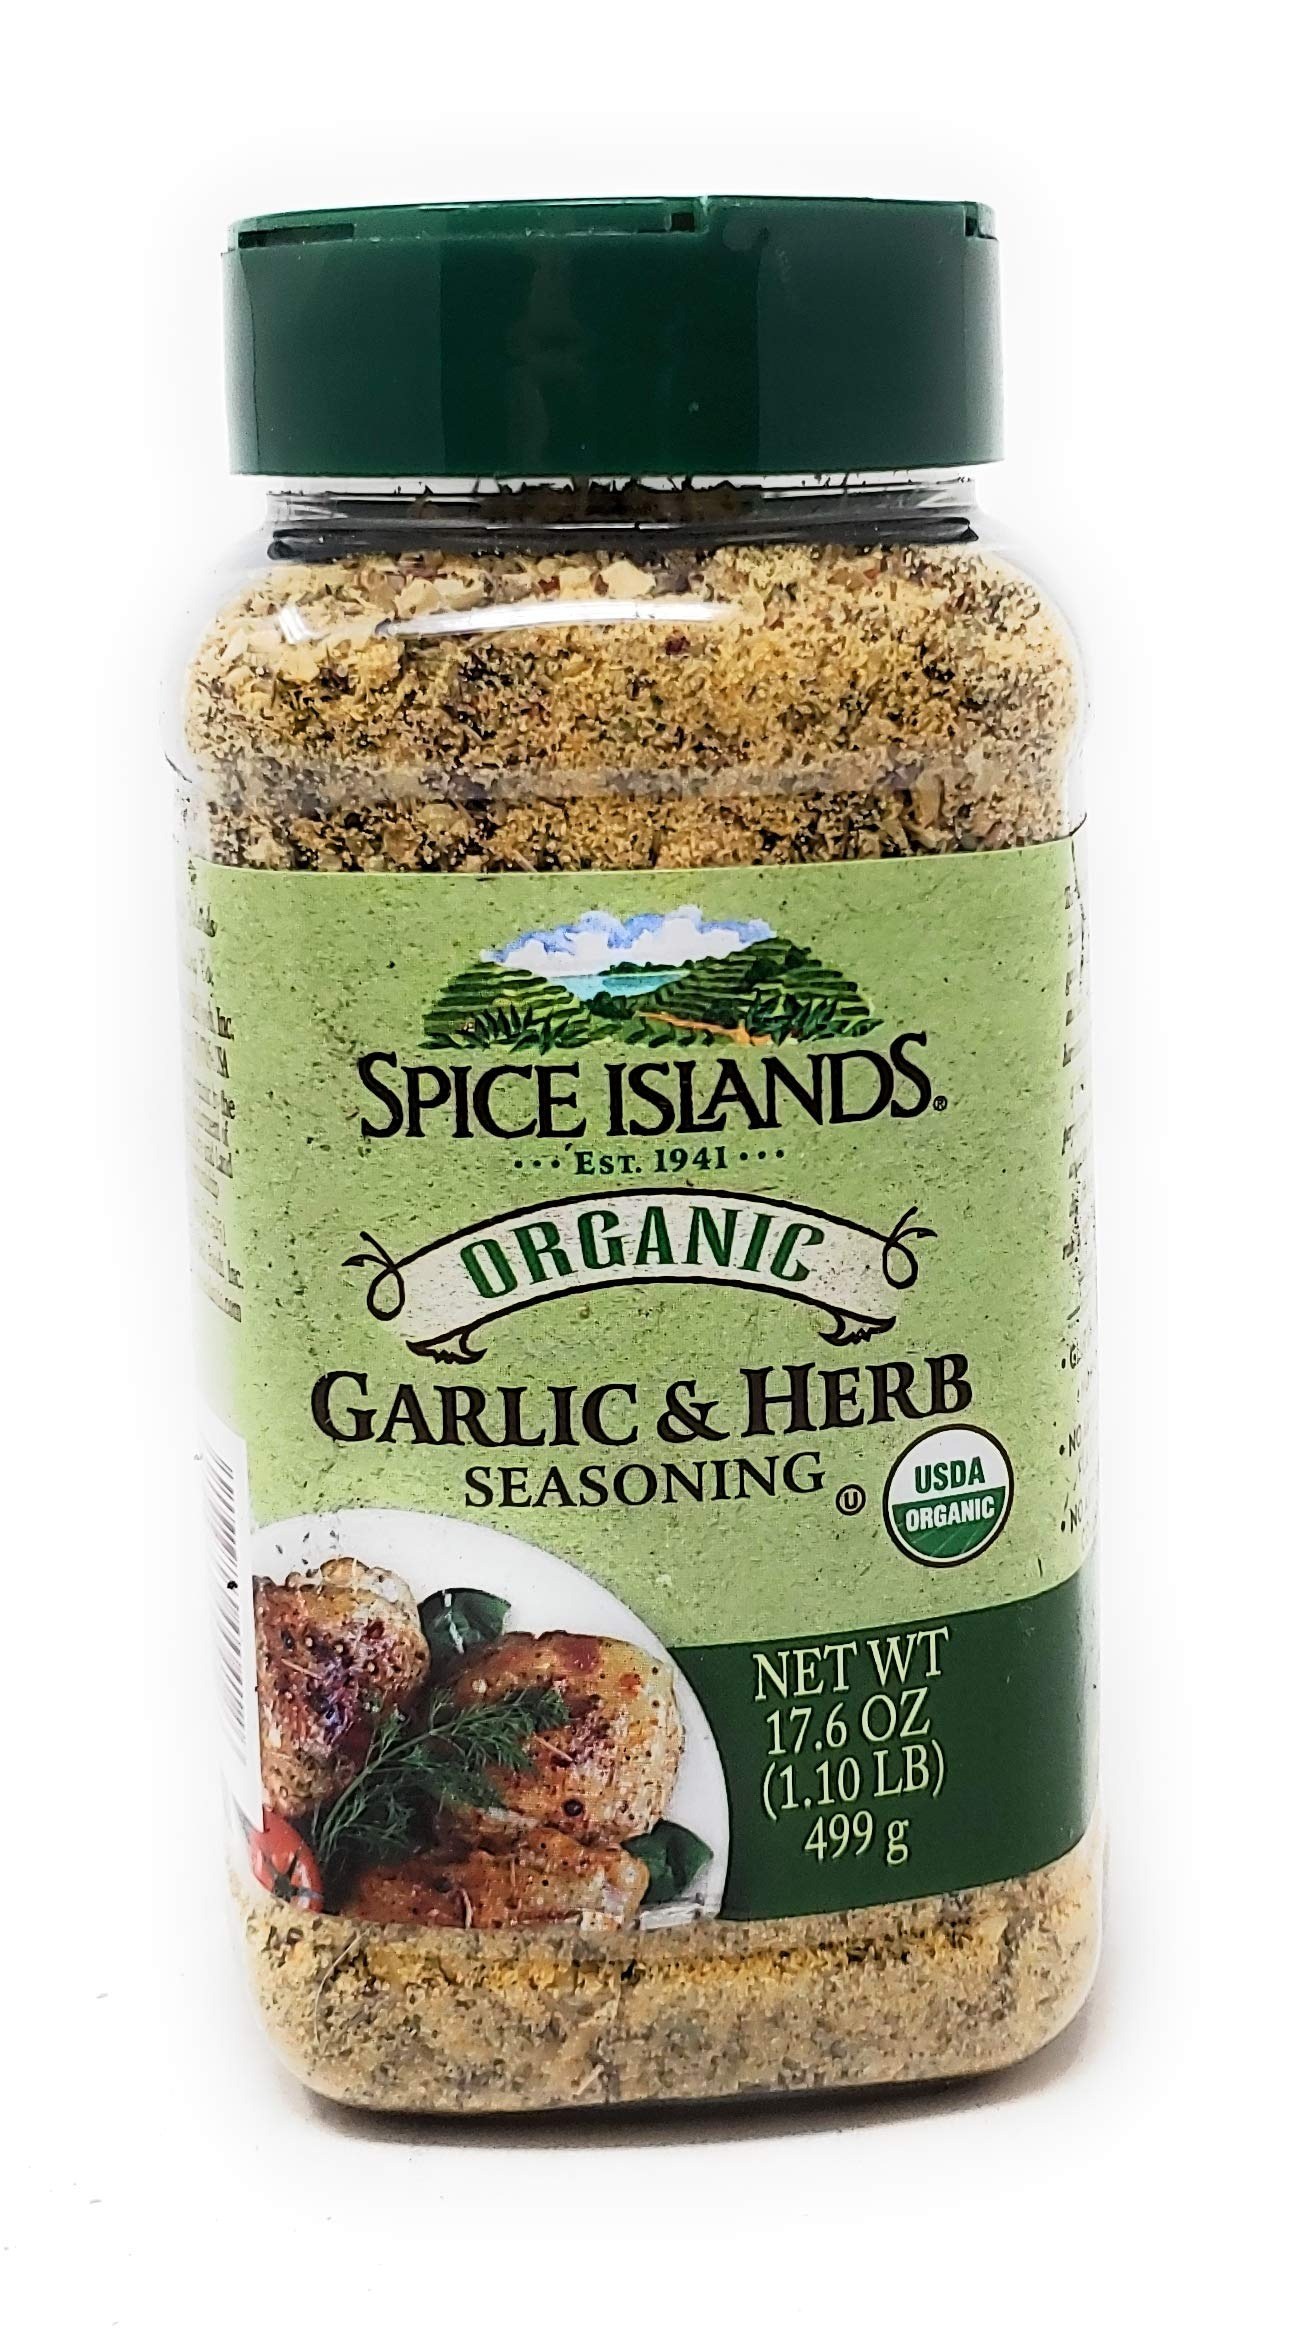
Item Name: Spice Islands Organic Garlic & Herb Seasoning 17.6oz
Bullet Point 1: Aromatic Garlic Herb Seasoning
Bullet Point 2: Perfect Pasta Enhancement
Bullet Point 3: Take Garlic Bread to another Level
Product Description: A combination of garlic, grown under the warm sun, with red pepper and herbs to create a flavorful, aromatic blend that enhances everything from vegetables to pasta sauces. <p> Enliven a boring breast of chicken. <p>Brighten the flavor of vegetables for the kids and that stubborn husband. <p> Take pasta up to another level. <p> Fun Fact: While we don’t know the exact date garlic was first cultivated, we know it was grown in Mesopotamia in 3,000 BC. Garlic bulbs were fed to the Egyptians who built the pyramids and were placed in King Tutankhamun’s tomb.
Value: 17.6
Unit: Ounce

Price: 16.99